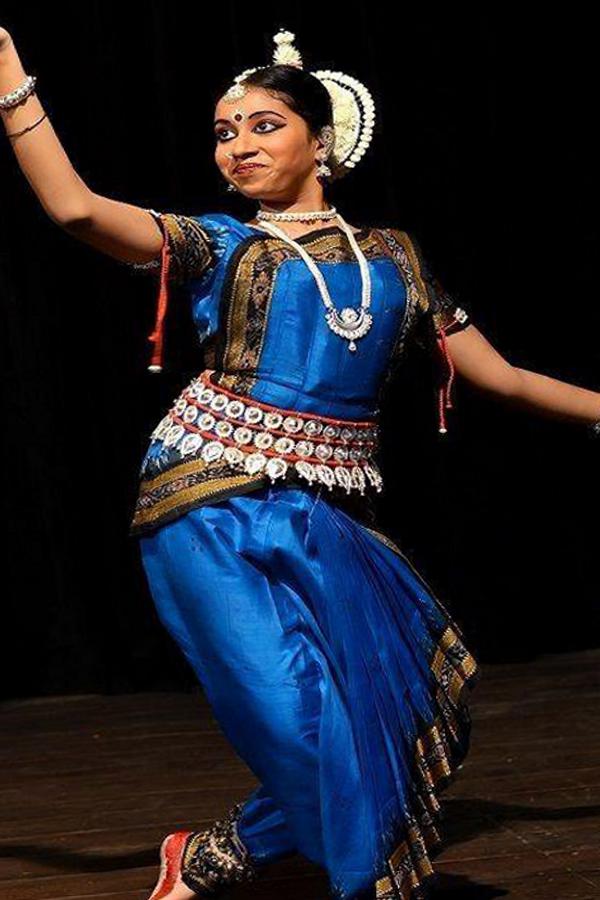
Dance form: odissi